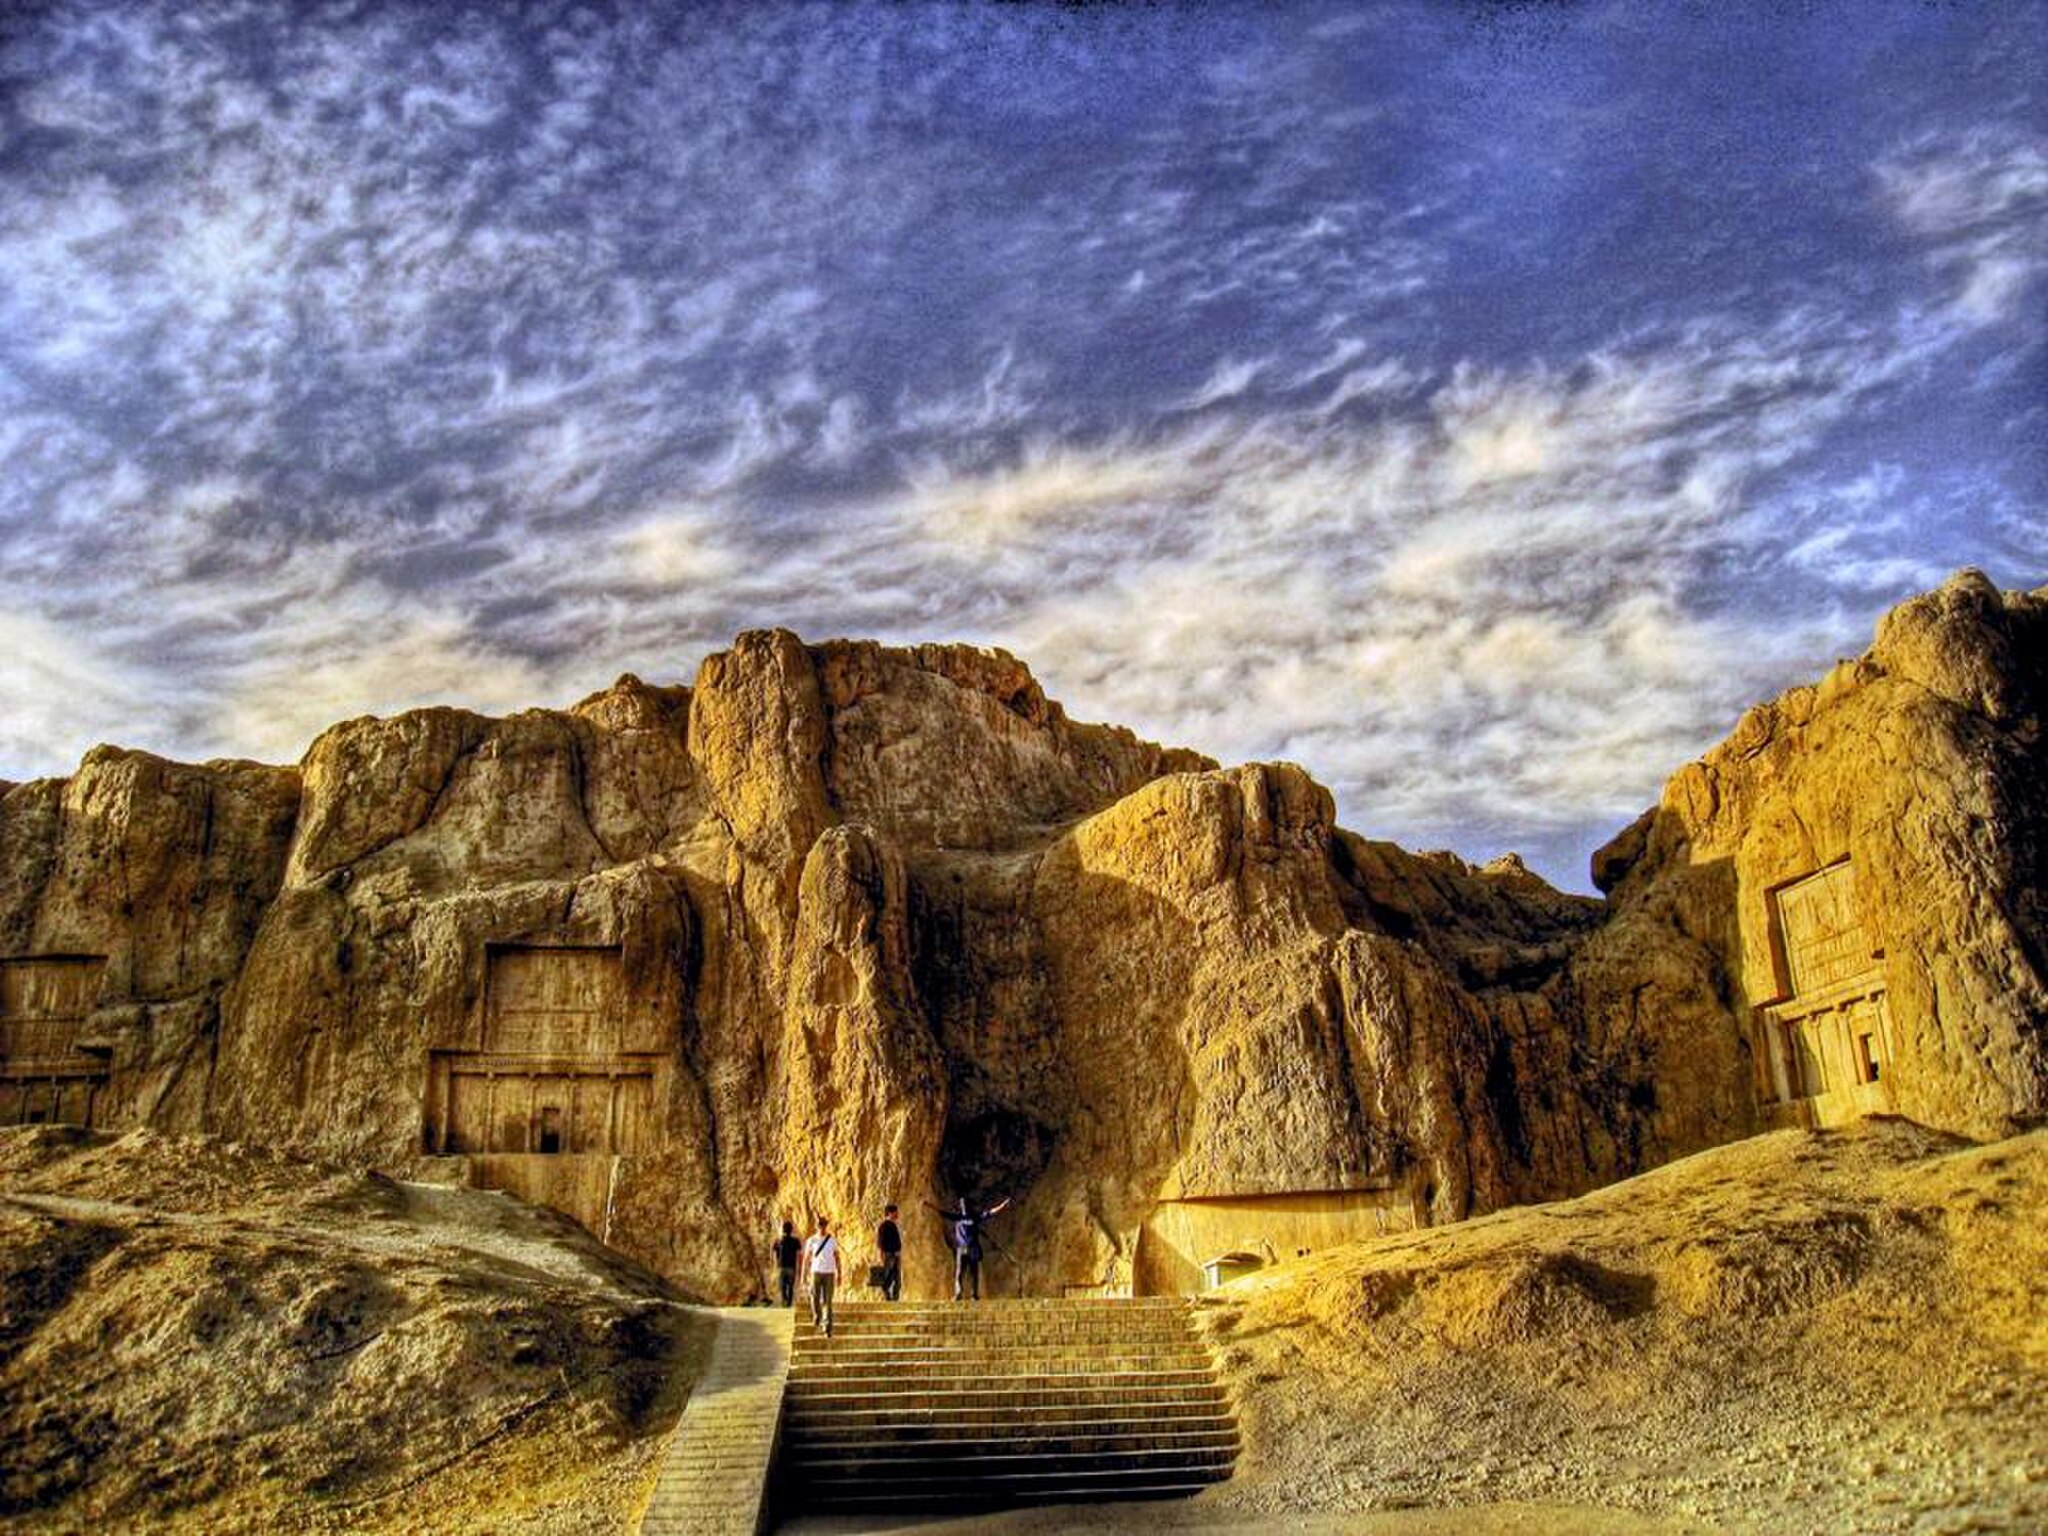
Title: Naqshe Rostam 1
Description: Naghsh-e Rostam, Iran
Date: 2008-10-24
Categories: Taken with Canon Digital IXUS 860 IS, Naqsh-e Rustam, Self-published work, PD-self